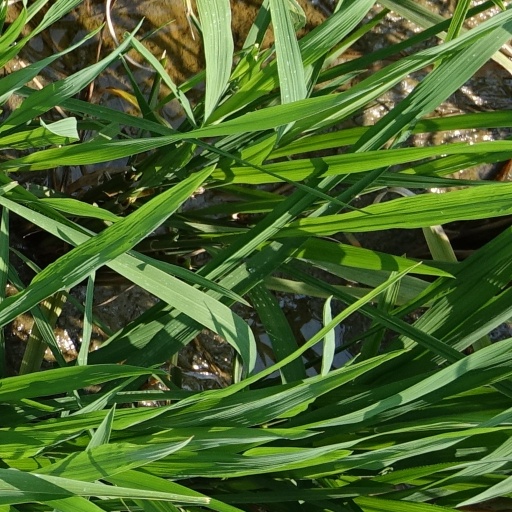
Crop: rice